Vacuum variable capacitor

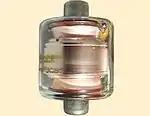
A fixed-value vacuum capacitor

Other variations of vacuum capacitors include fixed-value capacitors, which are designed very much like the variable versions with the exception that the adjustment mechanism is omitted.